Warsaw Ghetto

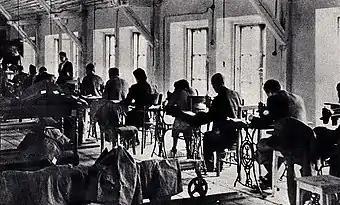
Jews working in a ghetto factory

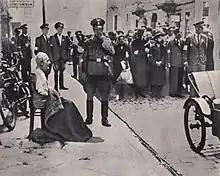
The "Grossaktion Warschau" 1942

The Germans closed the Warsaw Ghetto to the outside world on November 15, 1940. The wall around it was high and topped with barbed wire. Escapees were shot on sight. German policemen from Battalion 61 used to hold victory parties on the days when a large number of prisoners were shot at the ghetto fence. The borders of the ghetto changed and its overall area was gradually reduced, as the captive population was decreased by outbreaks of infectious diseases, mass hunger, and regular executions.